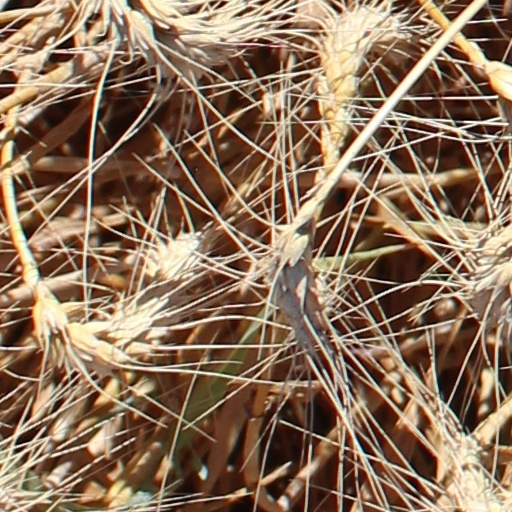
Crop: wheat